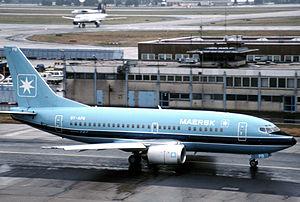
Maersk Air était une compagnie aérienne danoise, à bas coûts, du groupe danois A.P. Møller-Mærsk.